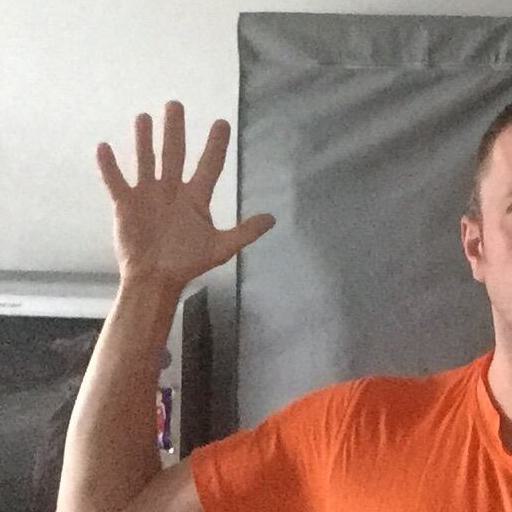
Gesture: palm